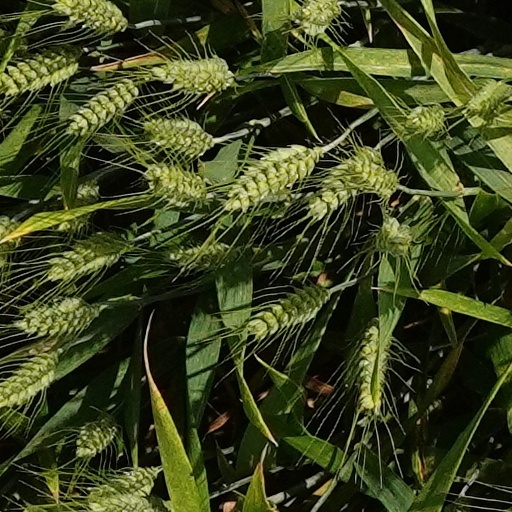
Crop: wheat